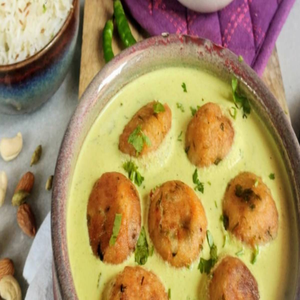
Dish: kofta